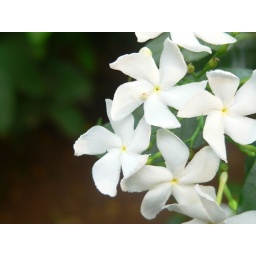
i love this flower so much coz it is so white in sunlight